Dietary biology of the golden eagle

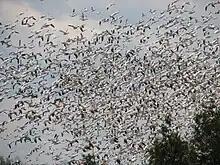
Migratory and wintering flocks of snow geese can attract golden eagles

Sheep are sometimes eaten in considerable numbers, especially in the Inner and Outer Hebrides of Scotland (25.9% and 26.8% of nest remains respectively). Differentiating whether a lamb has been caught and killed while alive or scavenged as a carcass is possible if the remains are in good condition. In one examination of 10 such remains in nests in Scotland, it was found that 3 lambs had been taken alive and 7 after they had died. This suggests the majority of lambs are taken as carrion, which is reinforced by the fact that much ungulate carrion found around active nest sites in Scotland is already in a malodorous and putrid state. Domestic goats ("Capra hircus") are occasionally predated as well. Goats slightly outnumbered sheep in the diet of eagles breeding on Corsica, with both domesticated animals making up 20.5% of the diet there and being the most important food source. In North America, lambs and goats were found to comprise less than 1.4% of all prey items. In Montana, it was found that most predation on lambs by golden eagles was committed by juvenile eagles or eagles that failed to breed (which have no need to carry prey to a nest). There it was found that the hunting of domestic stock peaks during wet, cold springs that seemed to adversely effect the local abundance of jackrabbits. Pigs (including feral and domestic varieties) are occasionally taken, especially in insular populations. Studies showed pigs (most certainly taken as carrion) made up to 13.3% of the diet in Corsica and 43.1% on Santa Cruz Island, California. Few wild pigs co-exist with golden eagles but wild boar ("Sus scrofa") (likely only as piglets or carrion) have been taken in Bulgaria.